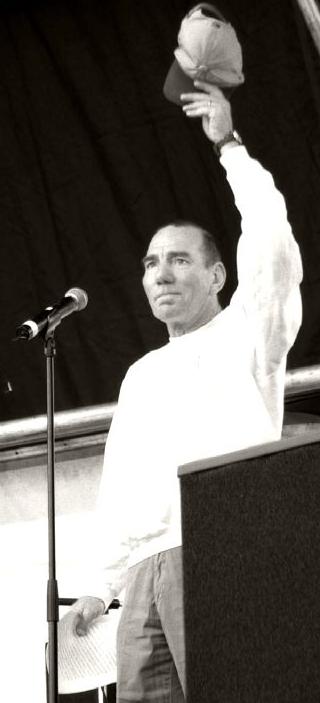
พีต พอเซิลธ์เวต

| name = พีต พอเซิลธ์เวต
| image = Pete Postlethwaite.JPG
| caption = พอเซิลธ์เวตในงาน Make Poverty History| Make Poverty History March เมื่อ ค.ศ. 2005
| birth_name = พีเทอร์ วิลเลียม พอเซิลธ์เวต
| birth_place = วอร์ริงตัน แลงคาสเชอร์ ประเทศอังกฤษ
| death_place = ชรูส์บรี ชร็อปเชอร์ ประเทศอังกฤษ
| occupation = นักแสดง
| years_active = 1975–2011
| children = 2, รวมบิลลี พอเซิลธ์เวต|บิลลี
พีต พอเซิลธ์เวต () มีชื่อจริงว่า พีเทอร์ วิลเลียม พีต พอเซิลธ์เวต (Peter William Postlethwaite; 17 กุมภาพันธ์ ค.ศ. 1945 — 2 มกราคม ค.ศ. 2011) เป็นนักแสดงชาวอังกฤษ
พีต พอเซิลธ์เวต เริ่มต้นอาชีพนักแสดงโดยการเล่นละครเวที ในโรงอุปรากรณ์ระดับชาติของอังกฤษ มีชื่อเสียงเป็นที่รู้จักโดยทั่วกันจากการรับบทเป็น จูเซปเป คอนลอน ในภาพยนตร์เรื่อง "เพื่อเกียรติยศของพ่อข้า|In The Name of the Father" พ่อของแกรี คอนลอน (แสดงโดย แดเนียล เดย์-ลูอิส) ที่ถูกตัดสินให้จำคุกด้วยข้อหาเป็นกบฏไอ.อาร์.เอ. ซึ่งพอเซิลธ์เวตแสดงบทนี้ได้อย่างลึกซึ้ง ซึ่งทำให้ได้รับเสนอชื่อนำชิงรางวัลออสการ์ สาขานักแสดงสมทบชาย ในปี ค.ศ. 1993
จากนั้น พอเซิลธ์เวตได้รับให้แสดงในภาพยนตร์เรื่องต่าง ๆ โดยมากเป็นตัวประกอบ เช่น "The Last of the Mohicans" ในปี ค.ศ. 1992, "มังกรไฟ หัวใจเขย่าโลก|Dragon Heart" ในปี ค.ศ. 1996, "Romeo + Juliet|William Shakespeare's Romeo + Juliet" ในปีเดียวกัน, "ใครว่ามันสูญพันธุ์|The Lost World" ในปี ค.ศ. 1997 (กำกับโดยสตีเว่น สปีลเบิร์ก ซึ่งสปีลเบิร์กได้ออกปากชมว่า โพสเทลเวทเป็นนักแสดงที่ดีที่สุดในโลก), "The Constant Gardener" ในปี ค.ศ. 2006 เป็นต้น
==อ้างอิง==
==แหล่งข้อมูลอื่น==
*
*
*
*
* Daily Telegraph Obituary
*
หมวดหมู่:นักแสดงชายชาวอังกฤษ
หมวดหมู่:บุคคลจากวอร์ริงตัน
หมวดหมู่:เสียชีวิตจากมะเร็งตับอ่อน
หมวดหมู่:ผู้รอดชีวิตจากมะเร็งอัณฑะ